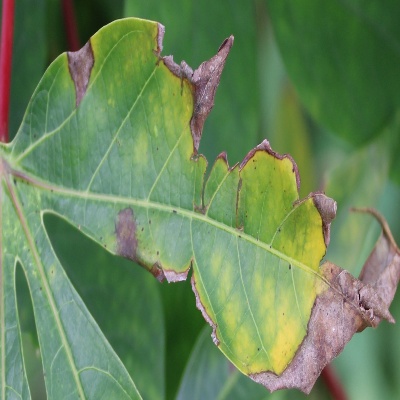
Crop: Cassava
Condition: brown spot